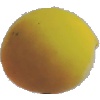
Label: Peach 2